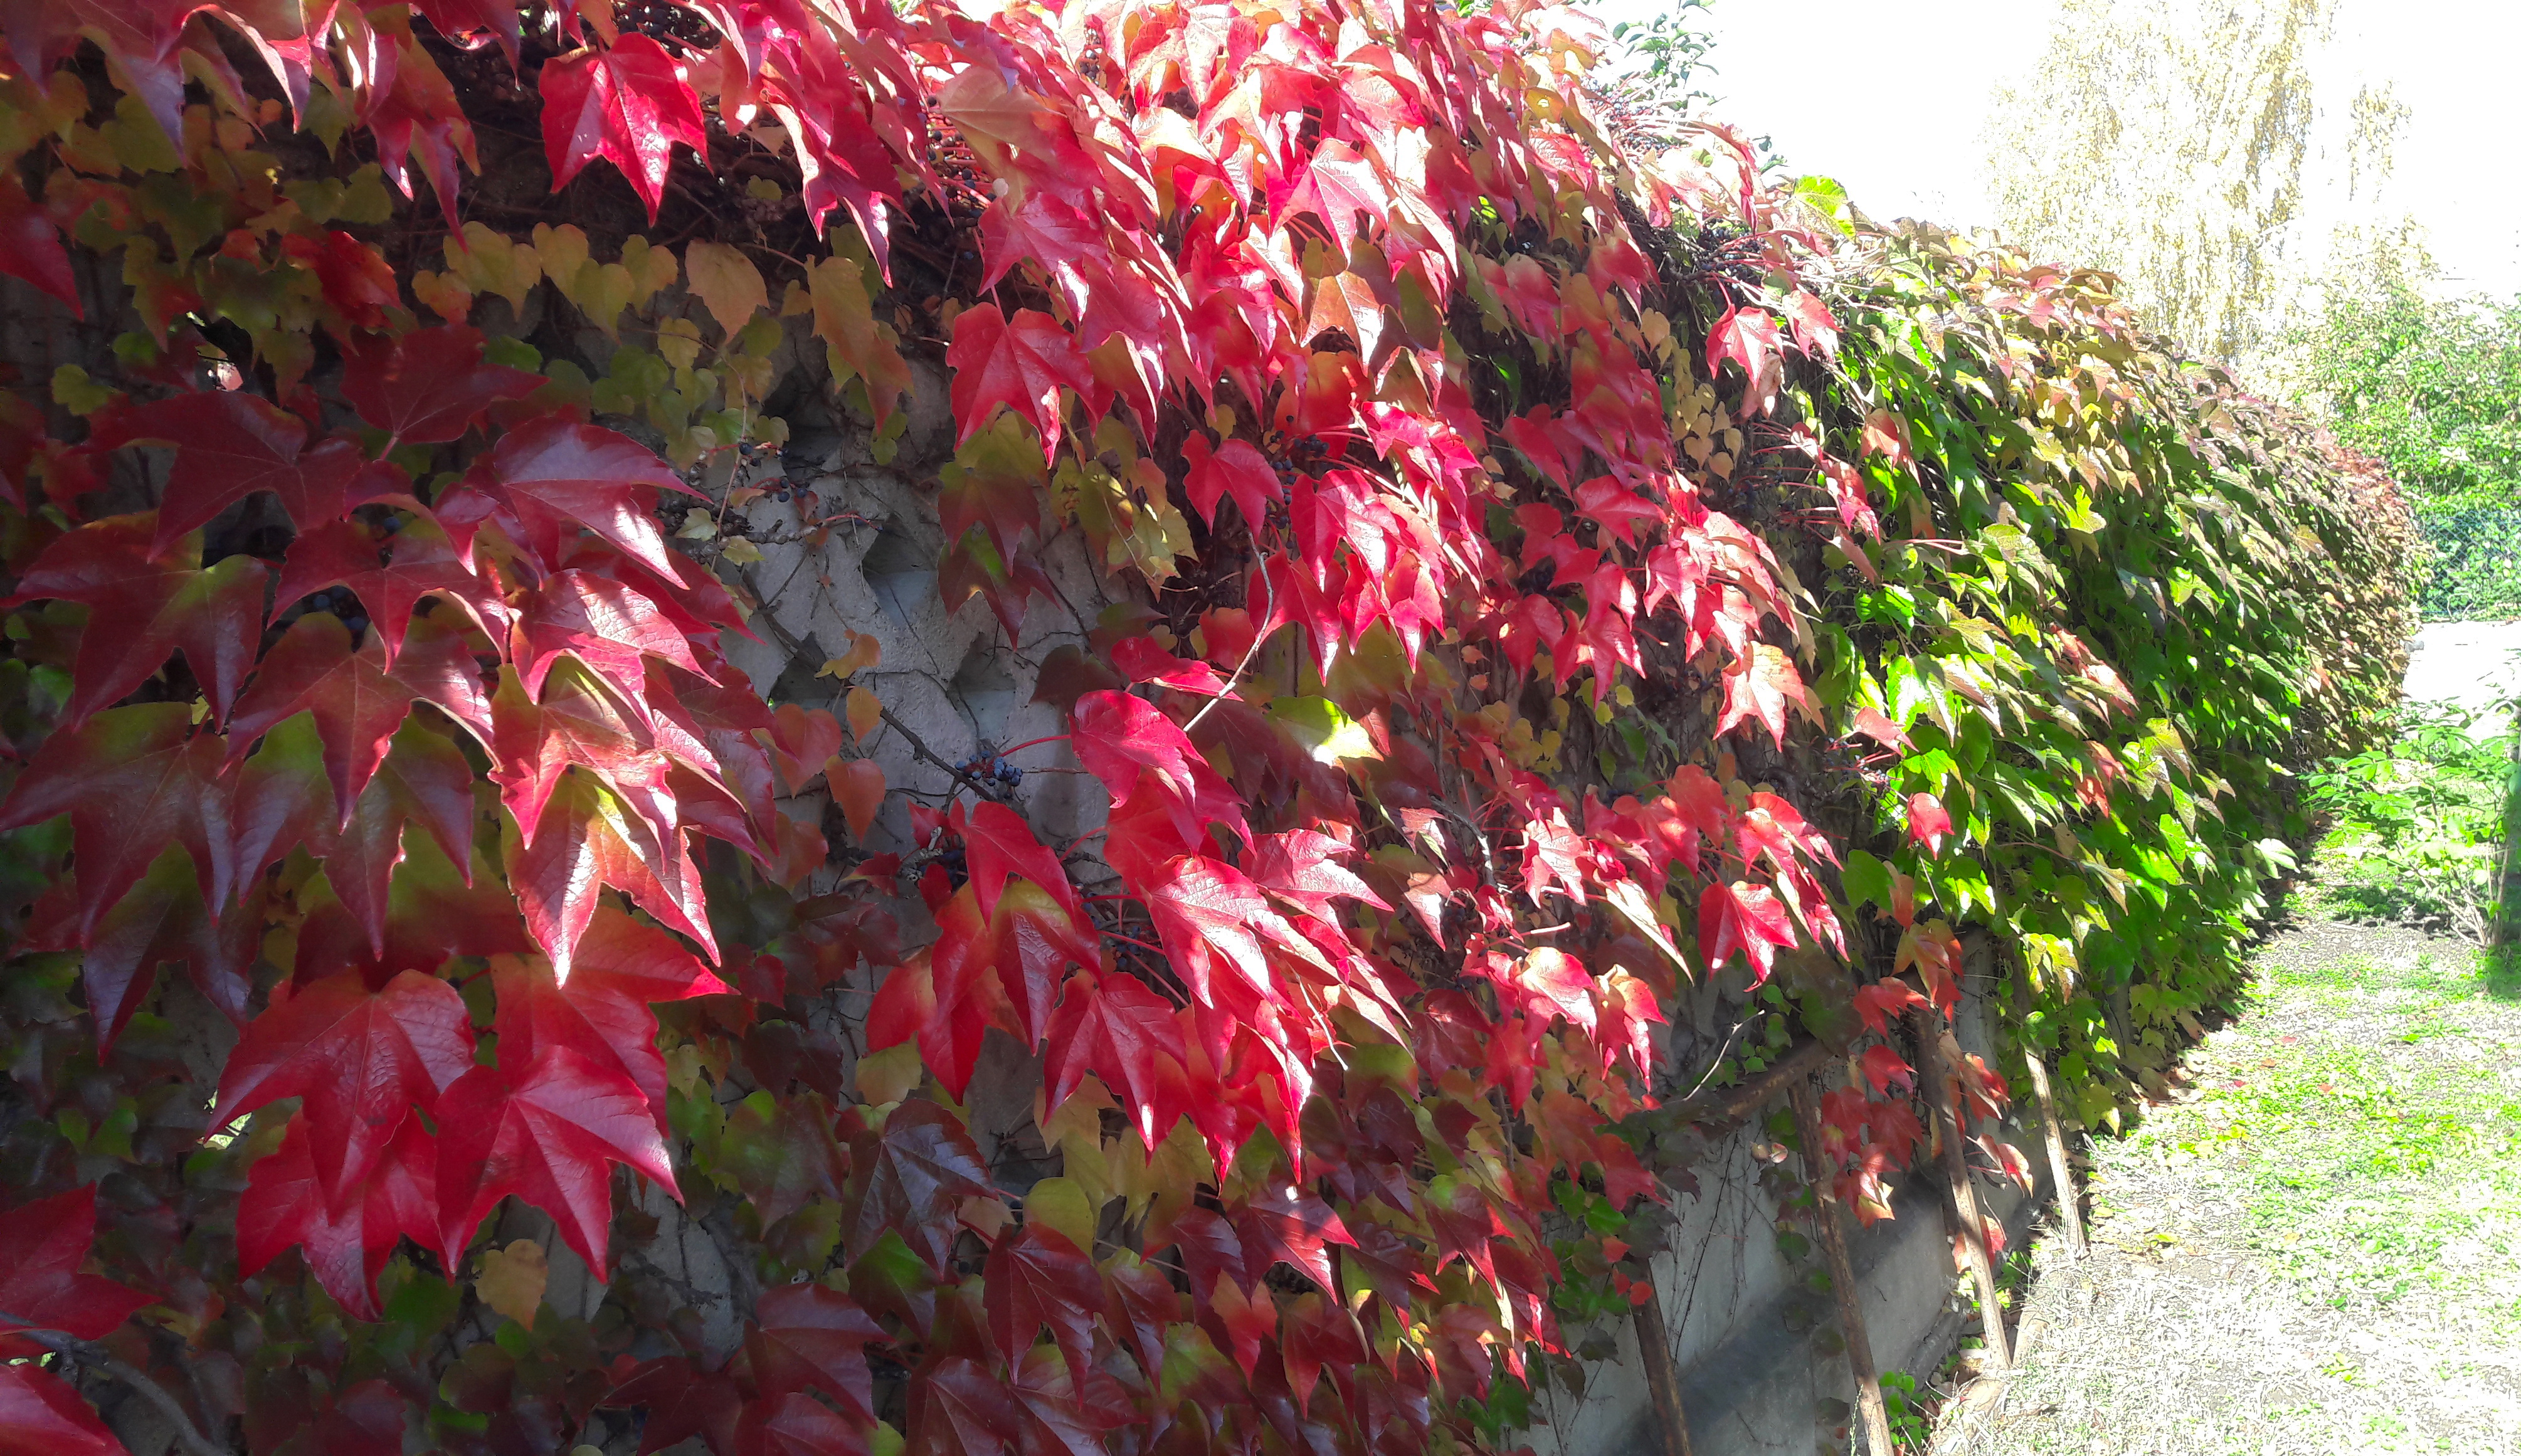
autumn, leaf, nature, green, plant, tree, maple tree, shrub, flowering plant, evergreen